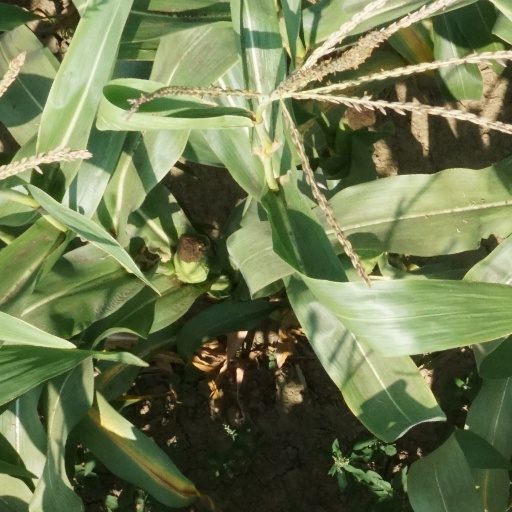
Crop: maize; corn